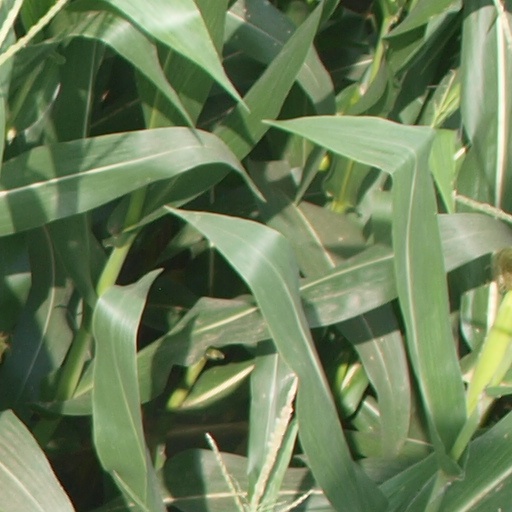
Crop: maize; corn